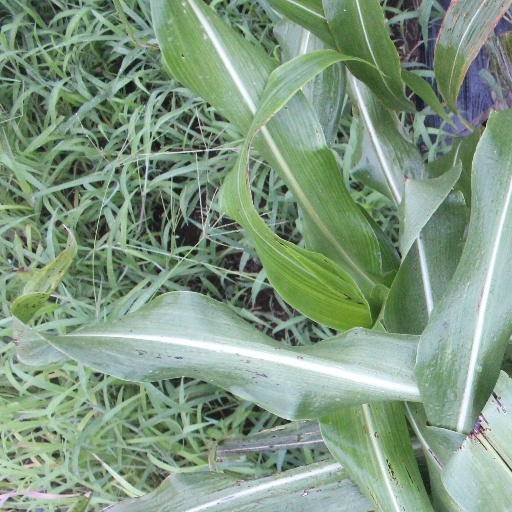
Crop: sorghum